Heidenau–Kurort Altenberg railway

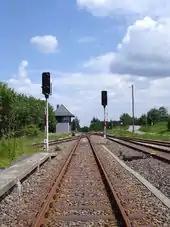
Entrance to Kurort Altenberg station

Although the Müglitz Valley Railway survived the Second World War largely intact apart from isolated damage in some railway stations, the enterprise was difficult in the early post-war years. On the other hand, there was an acute shortage of rollingstock as on all other lines. Class 84 locomotives were used for the transport of uranium in the Western Ore Mountains and passenger cars of the "Altenberg" class were used for express services. On the other hand, the track of the line had been built between 1935 and 1938 out of reused materials due to the scarcity of raw materials, and the material shortage of the immediate post-war years made the urgently necessary renewal difficult. From 1949/50, it was possible to speak of an initial normalisation of traffic, which included, among other things, the reinstatement of the first winter sports traffic. In the passenger and freight transport sector of the early 1950s, the operations of the uranium ore mining operation of the "SDAG Wismut" company near Bärenhecke played an important role between 1948 and 1954. All in all, rail traffic reached considerable proportions again. In the mid-1960s, at least 14 plants were connected to nine freight lines, including metal, chemical and paper processing companies in Dohna ("VEB Druckguss Heidenau" and "VEB Chemiewerke Dohna"). In passenger transport, it was used by hikers as well as increasingly by commuters to the Dresden Basin.